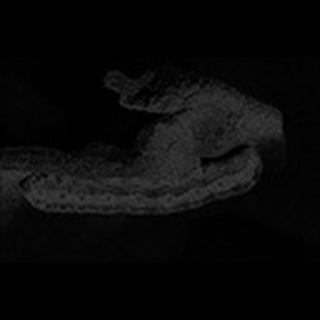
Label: cotton_army_worm